Robert Patrick (playwright)

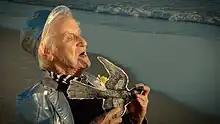
Still image from the film "Robert Patrick's The Theory of Romance"

Patrick died at his home in Los Angeles on April 23, 2023, at the age of 85. His body was discovered by police after he had failed to meet up with a friend for a coffee date. A special 10-hour BOBcast: A Celebration of Life for Robert Patrick Playwright featuring a variety of special guests and tributes was broadcast on September 27, 2023 by La MaMa Etc & CultureHub and is available to view online.